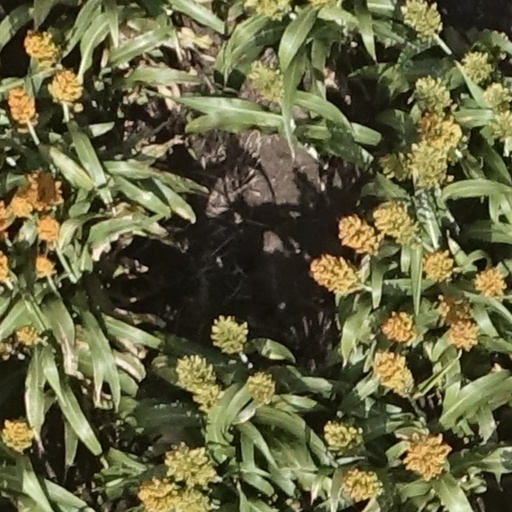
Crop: sorghum